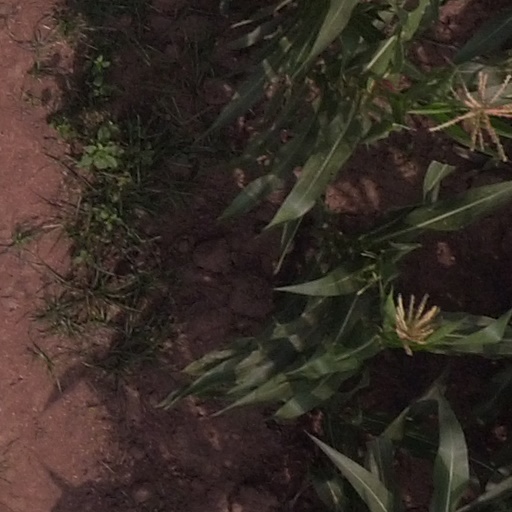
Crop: maize; corn